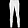
Label: Trouser